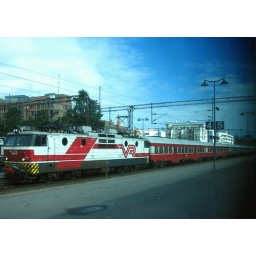
Eil-vaunuja Tampereen asemalla. // Commuter train cars in Tampere.